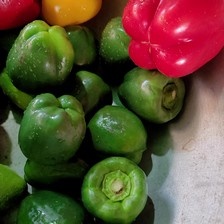
Label: capsicum